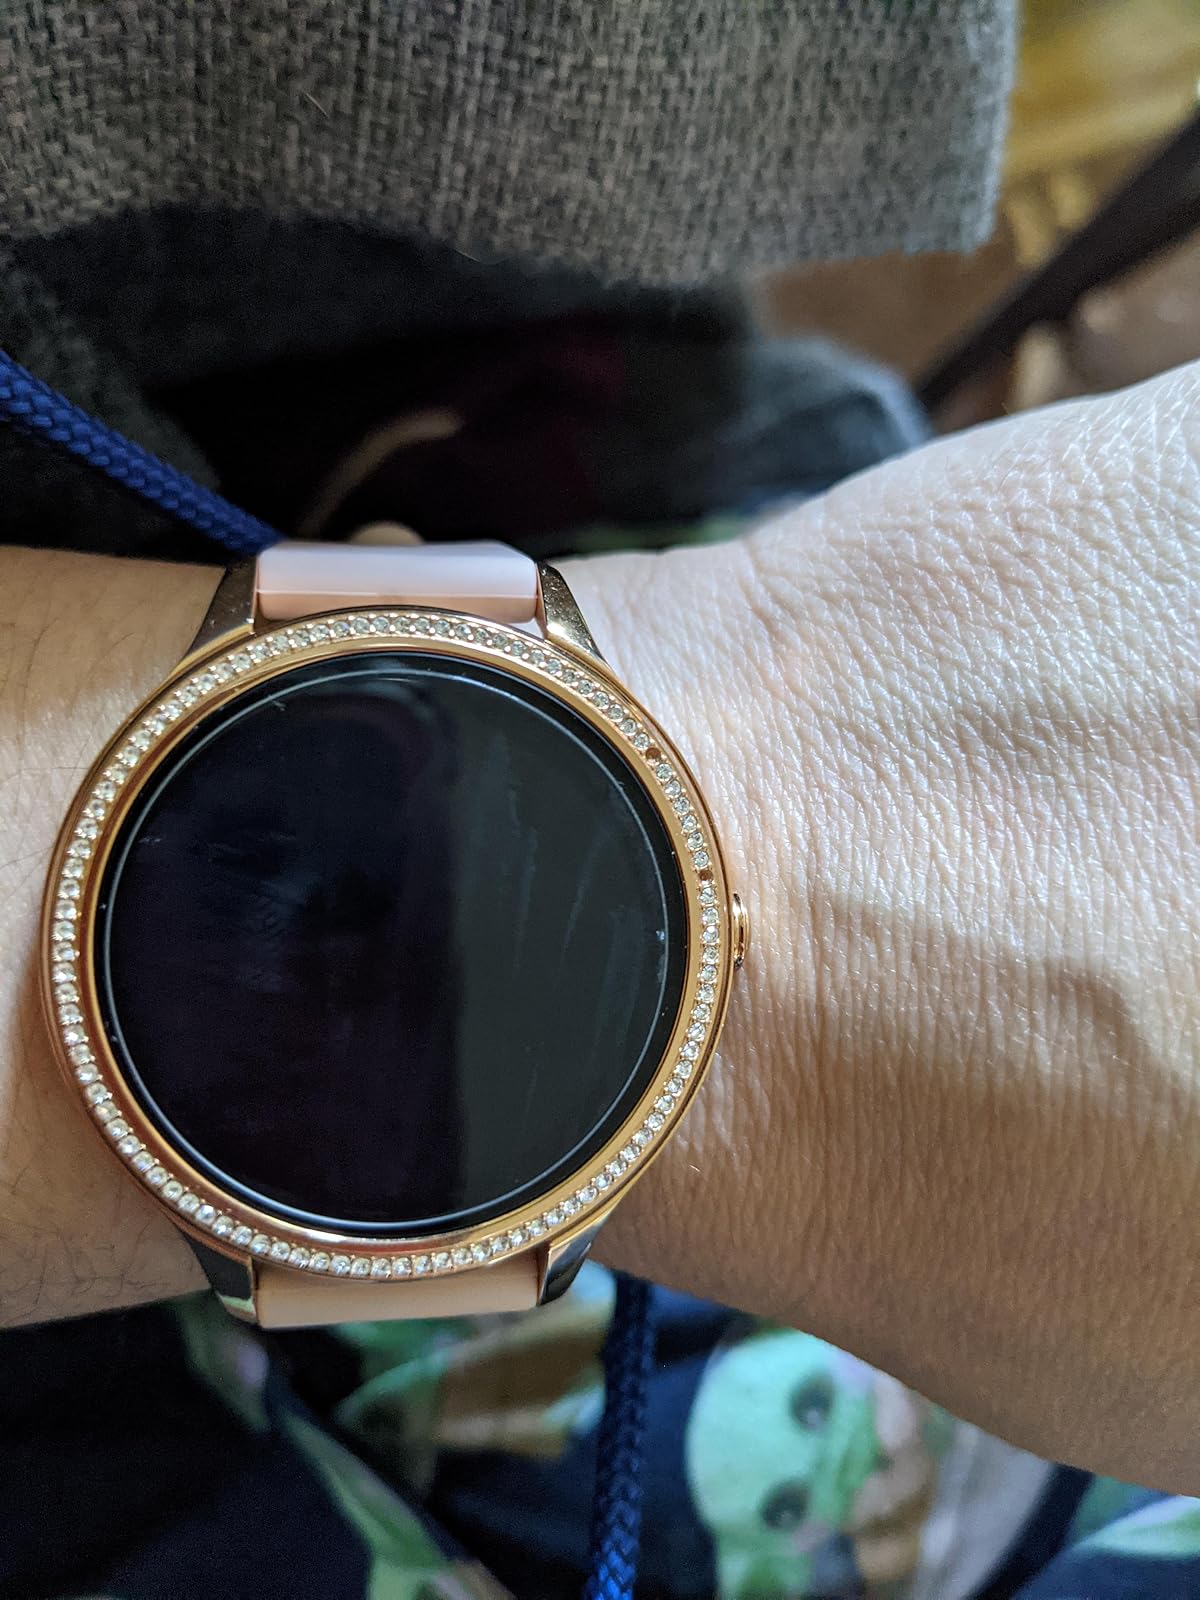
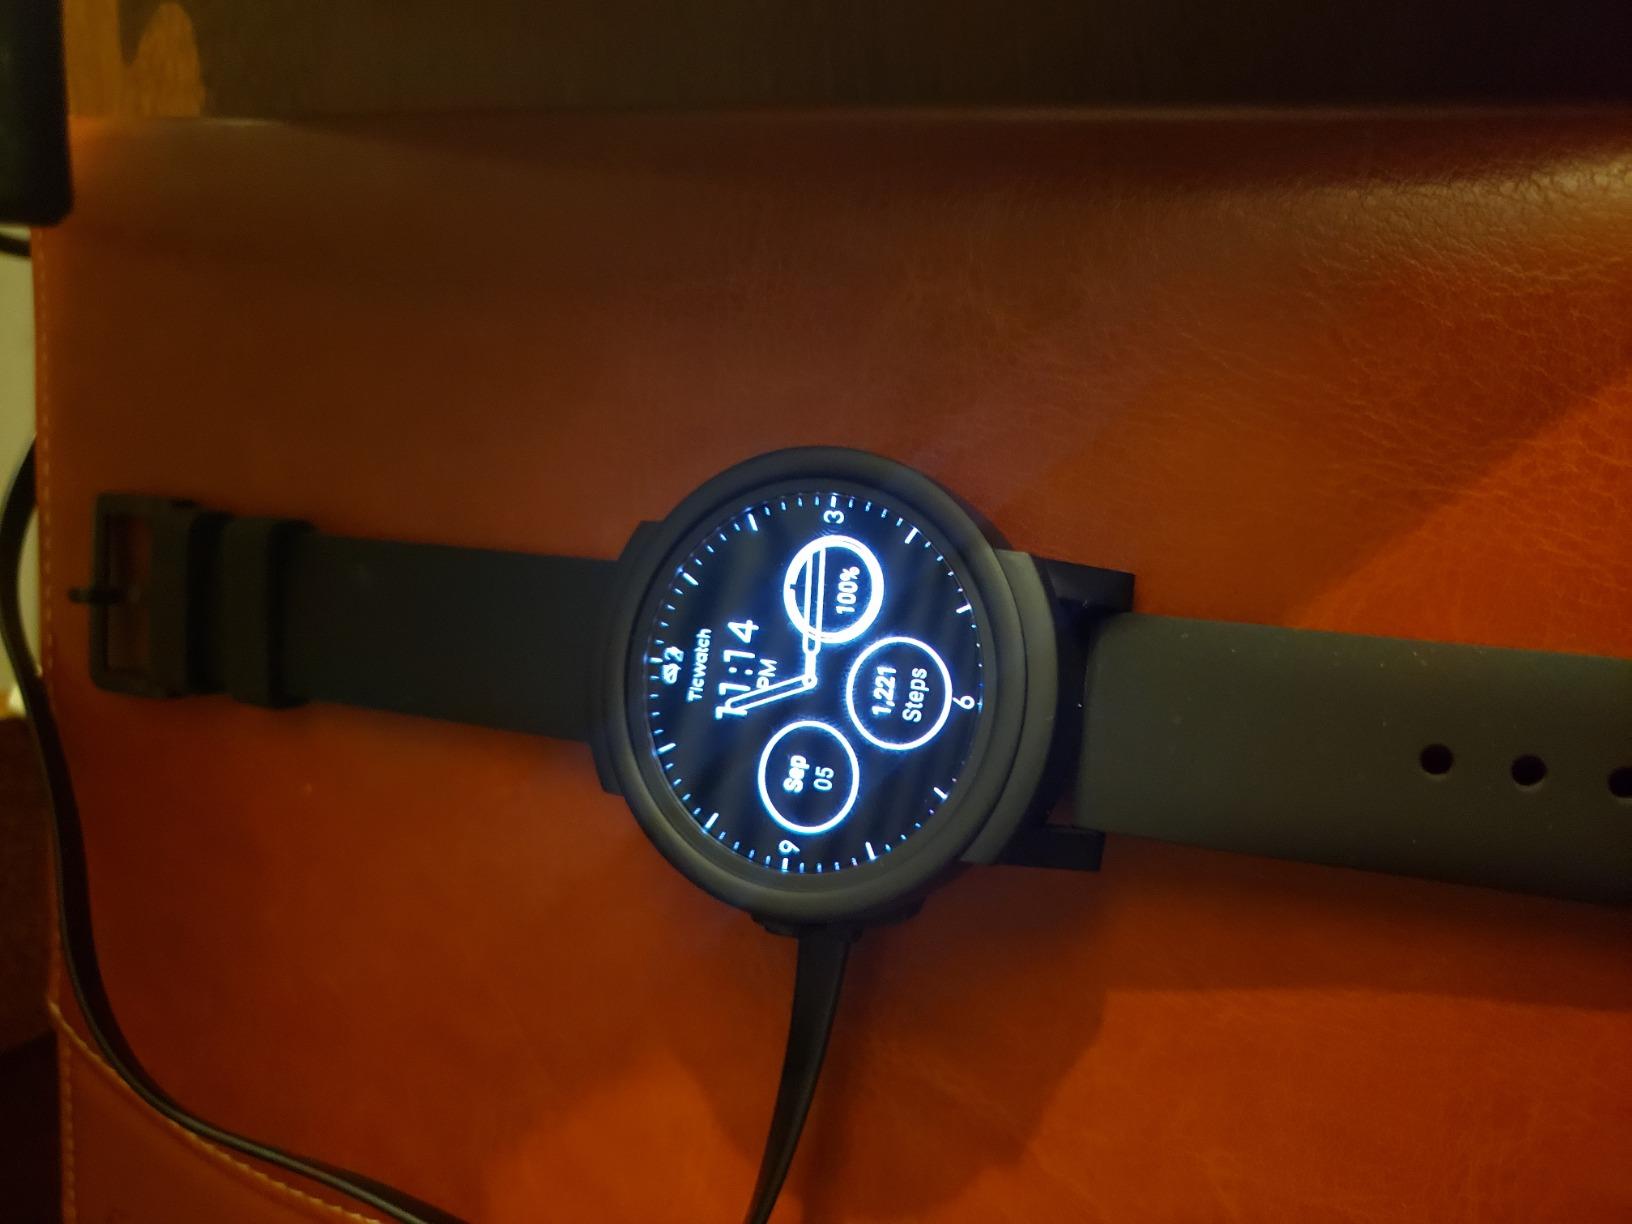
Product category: smartwatch
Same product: no